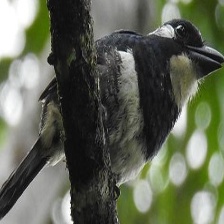
Species: BLACK BREASTED PUFFBIRD
Scientific name: NOTHARCHUS PECTORALIS